Geoset

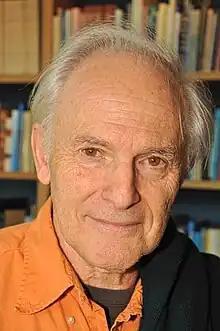
GEOSET founder Sir Harold Kroto.

The inspiration for GEOSET was based on the ability of Google, YouTube and Wikipedia to enable people across the world to access a repository of educational material. Harold Kroto called this revolution the "Goo-You-Wiki World".